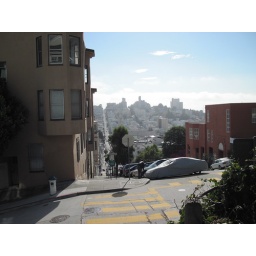
A day walking around SF. Random pictures of beautiful building and steetsA day walking around San Francisco. Random pictures of beautiful streets and buildings.